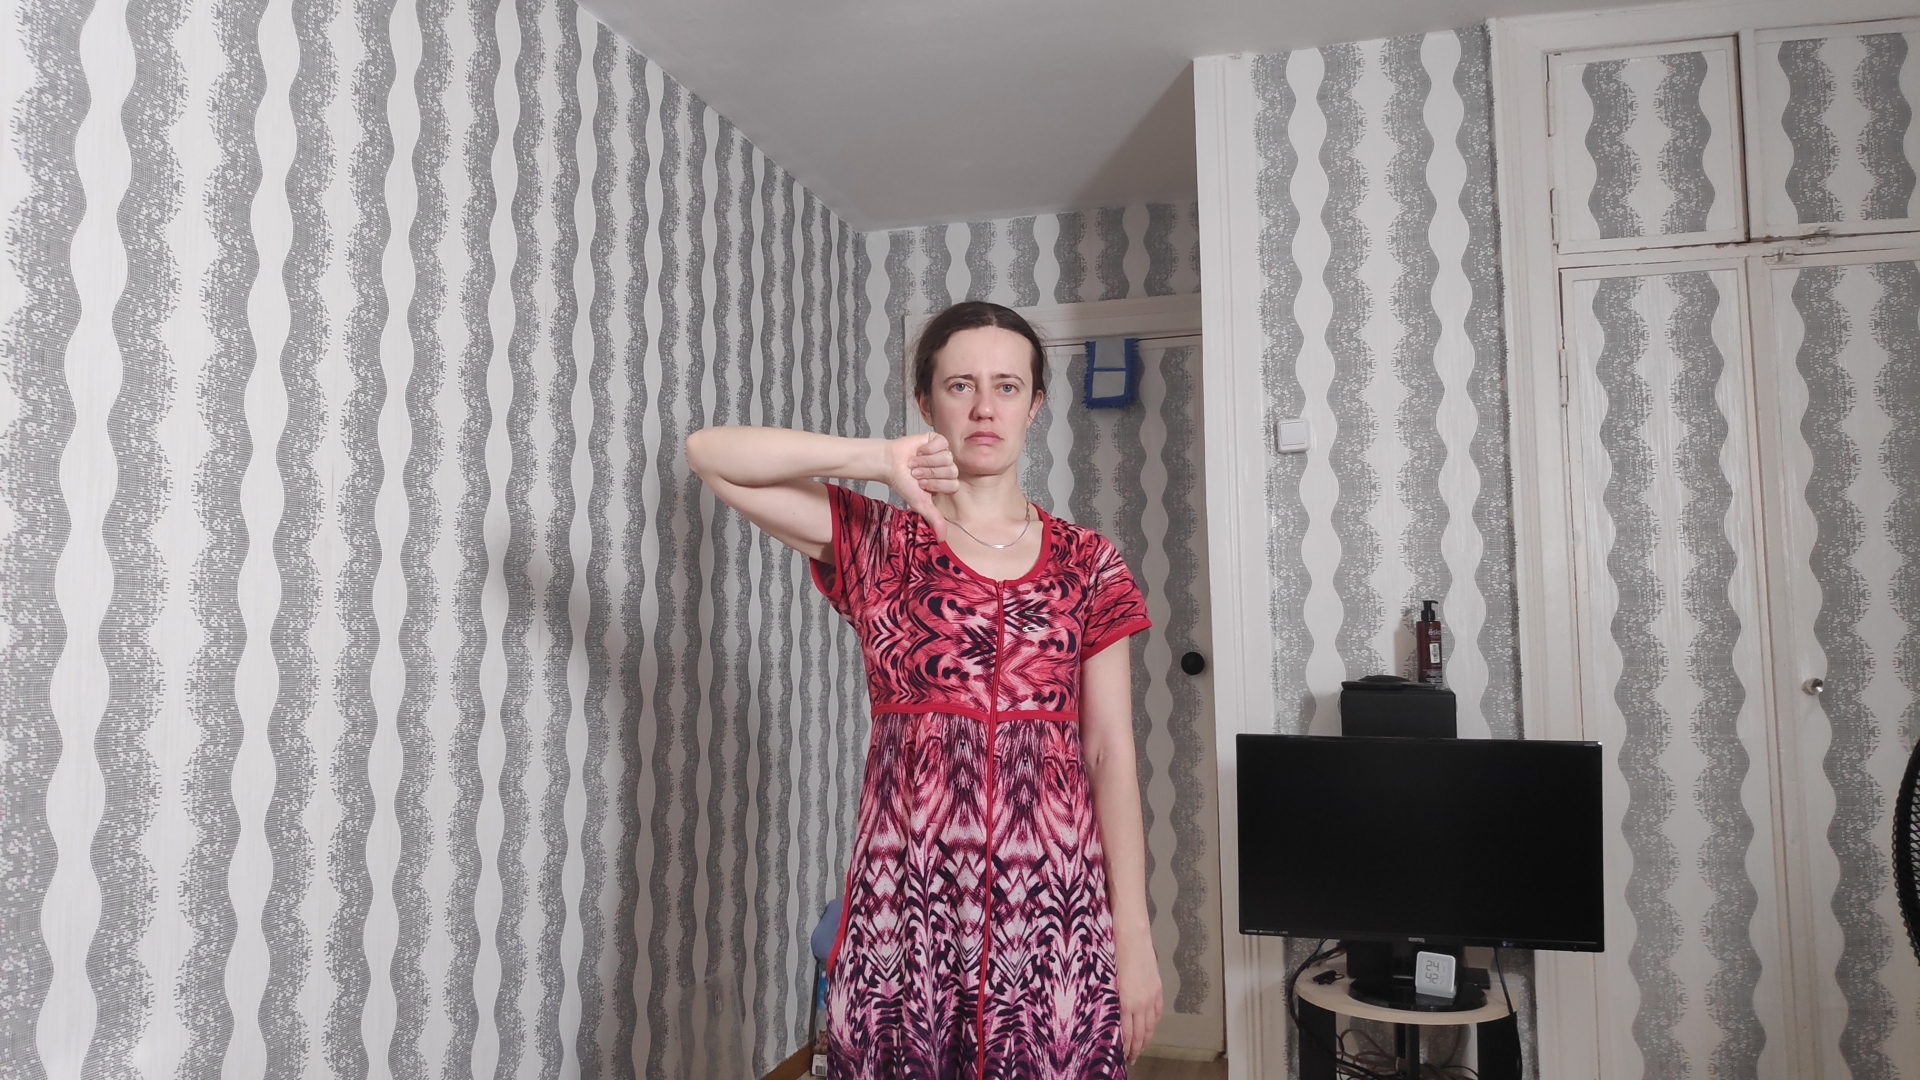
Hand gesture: dislike